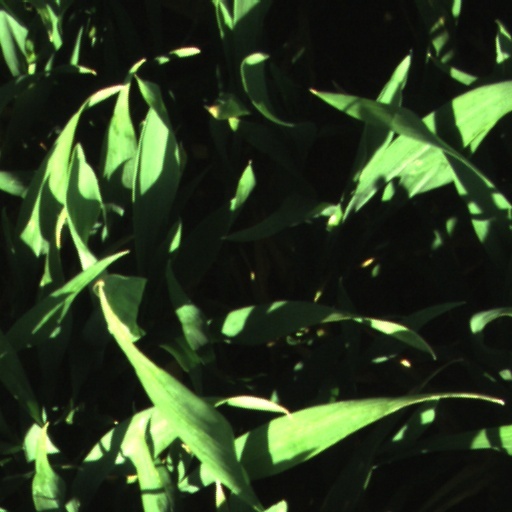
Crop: wheat